Scale height

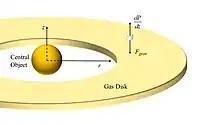
A schematic depiction of the force balance in a gas disk around a central object, e.g., a star

For a disk of gas around a condensed central object, such as, for example, a protostar, one can derive a disk scale height which is somewhat analogous to the planetary scale height. We start with a disc of gas that has a mass small relative to the central object. We assume that the disc is in hydrostatic equilibrium with the "z" component of gravity from the star, where the gravity component is pointing to the midplane of the disk: